ALG Spor

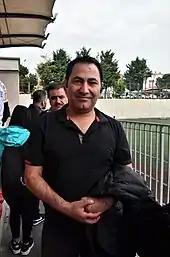
Club president Ali Gözcü (April 2019)

ALG Spor started playing league matches by entering the Group 6 of the 2015–16 Turkish Women's Third Football League season. They finished the season runners-up in the group. The next season, the team became runners-up at the end of the play-offs, and was entitled to play in the Turkish Women's Second Football League. They finished the 2017–18 Women's Second League season as champion after the play-offs, and were so promoted to the Women' First League for the 2018–19 season.